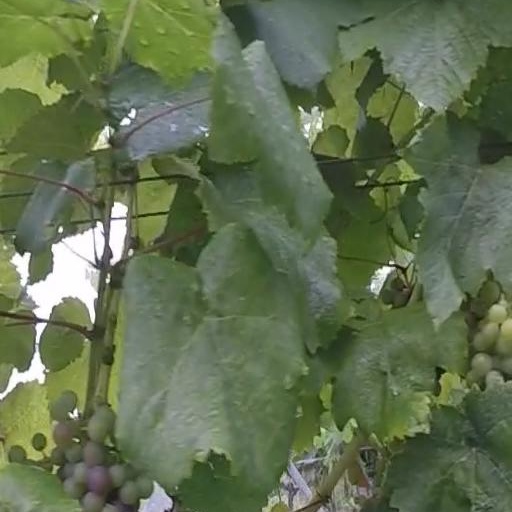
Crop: grape